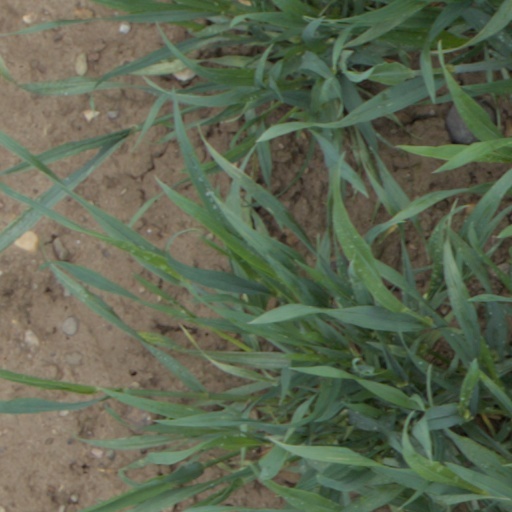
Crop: wheat